Thomas Coke (privy counsellor)

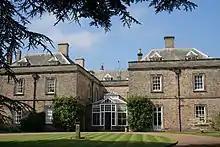
Melbourne Hall main entrance

When Coke came into possession of Melbourne Hall he altered and extended the house. He is credited with creating the gardens at Melbourne. Nevertheless, this created a financial strain. On 15 October 1709, he married as his second wife Elizabeth Hales, daughter of Richard Hales of King's Walden, Hertfordshire, one of the Maids of Honour to Queen Anne.